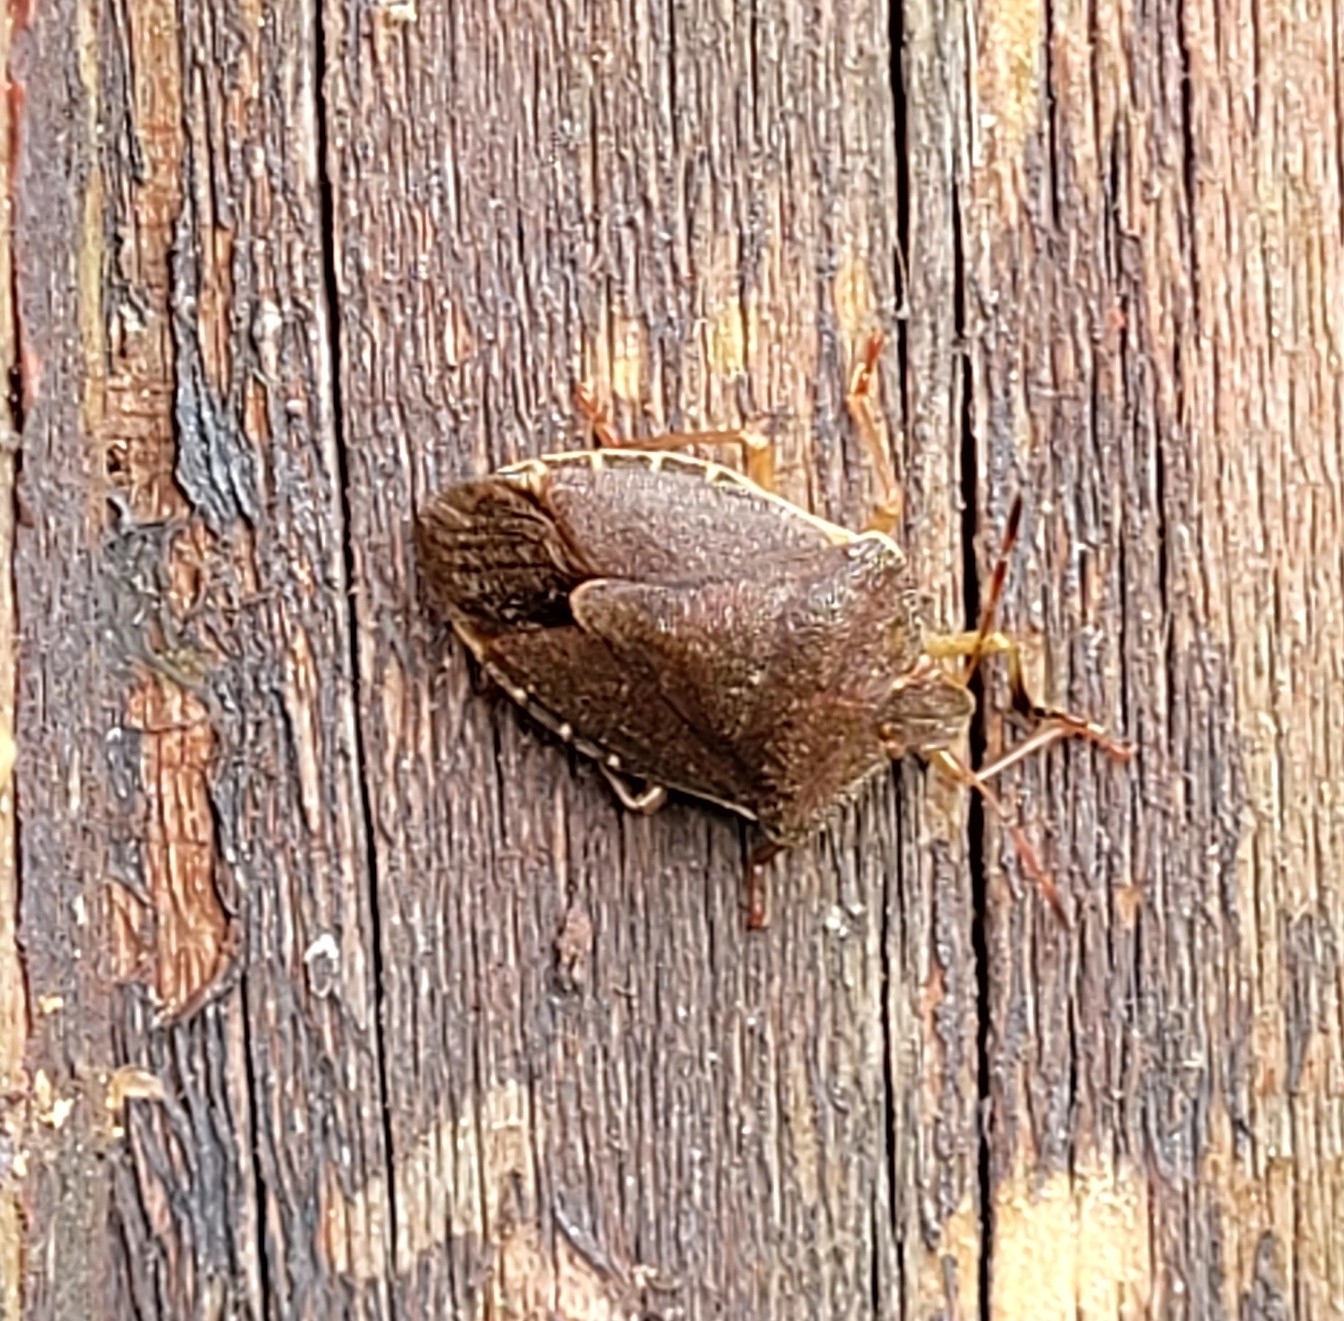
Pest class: stink_bug